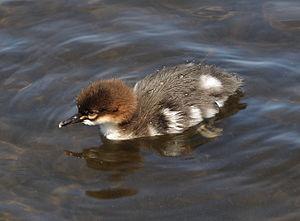
Harle bièvre (Mergus merganser) à Munich, en Allemagne.